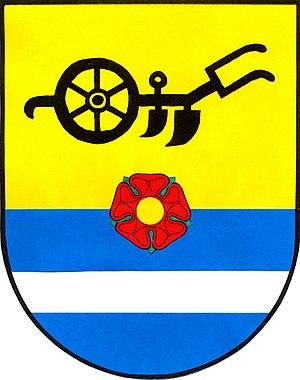
Planá est une commune du district de České Budějovice, dans la région de Bohême-du-Sud, en République tchèque. Sa population s'élevait à 257 habitants en 2020.